Meri Gudiya

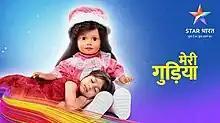

Meri Gudiya was an Indian television fantasy drama series which premiered on 16 December 2019 and is telecasted on Star Bharat. A remake of the Tamil serial "Neeli", which inturn is a remake of Kannada serial Neeli, aired on Star Suvarna, it starred Aalisha Panwar and Jinisha Bhadhuri. It ended on 20 March 2020 due to the Corona pandemic.